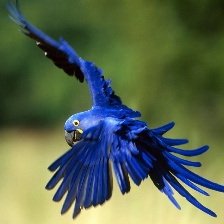
Species: HYACINTH MACAW
Scientific name: ANODORHYNCHUS HYACINTHINUS
ImageNet parent category: macaw